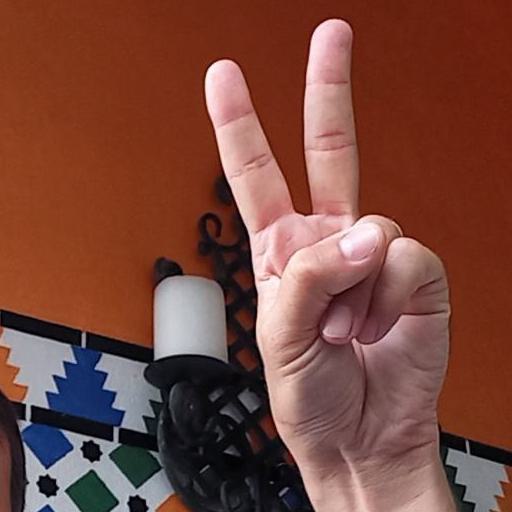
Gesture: peace